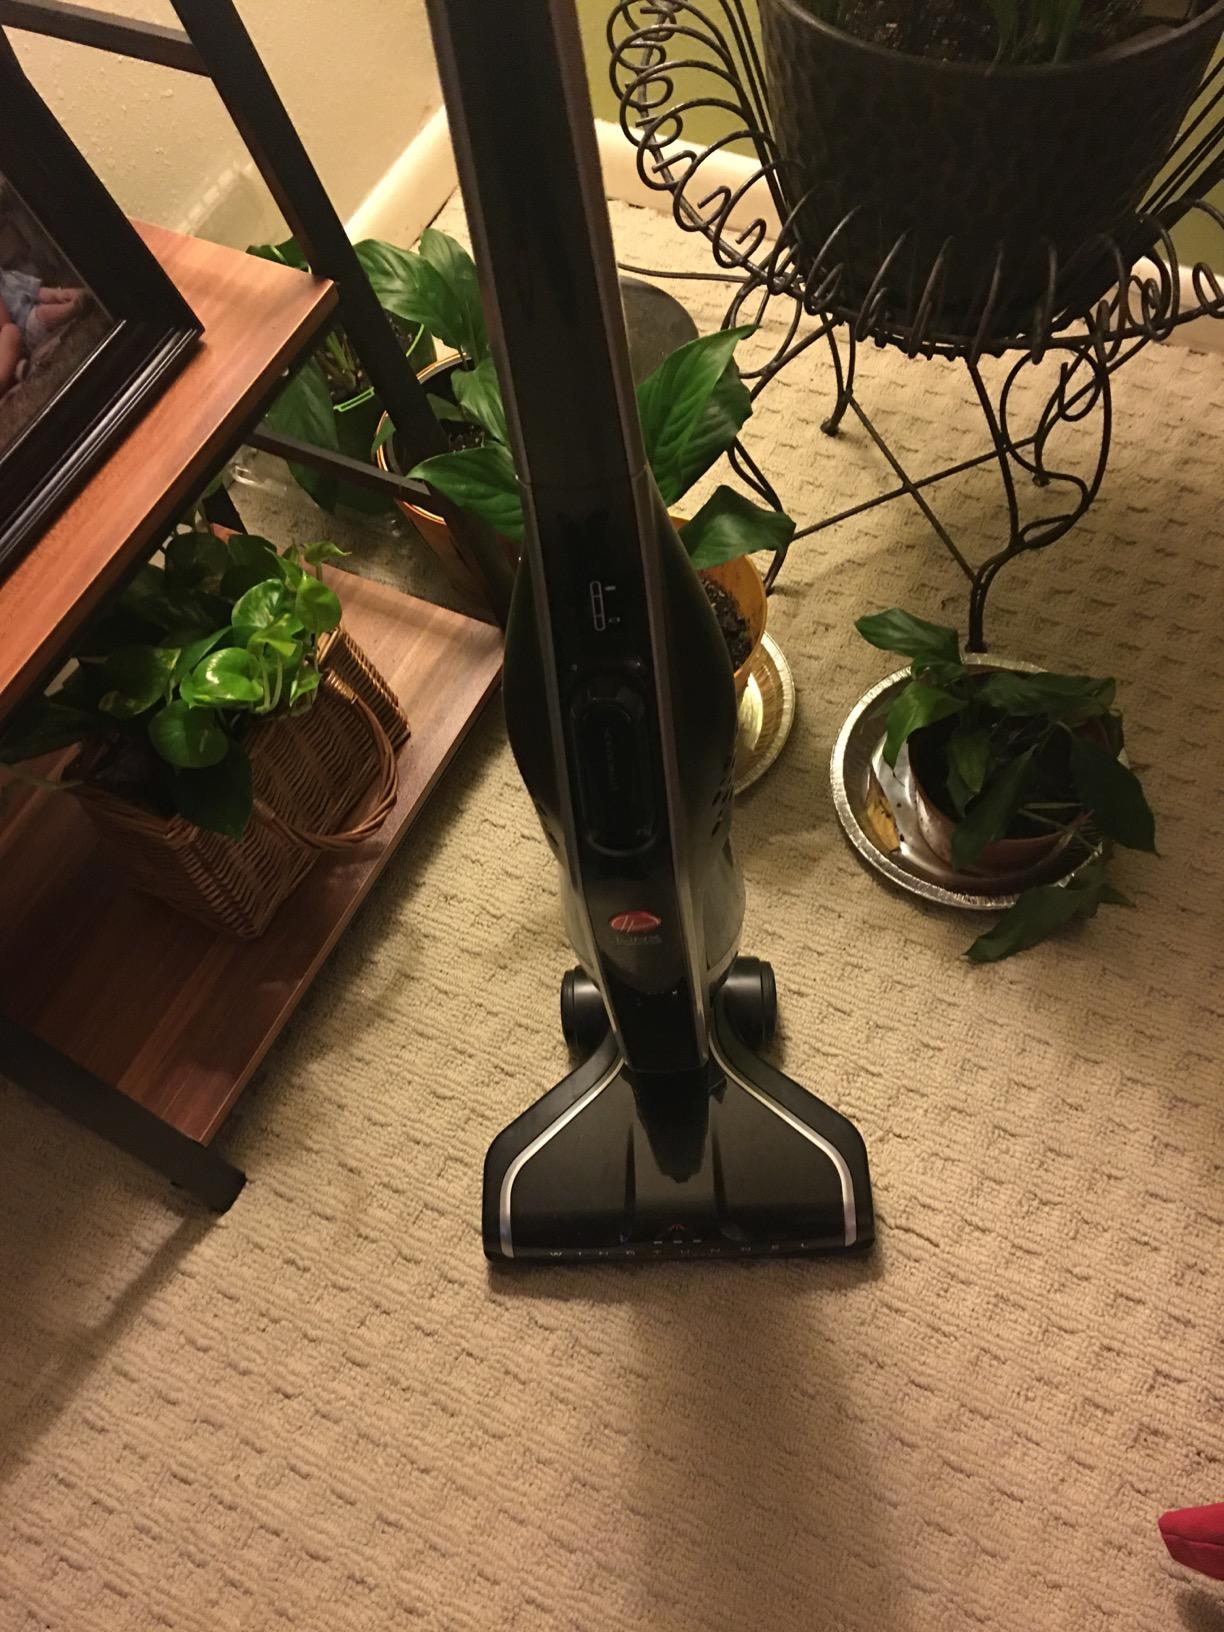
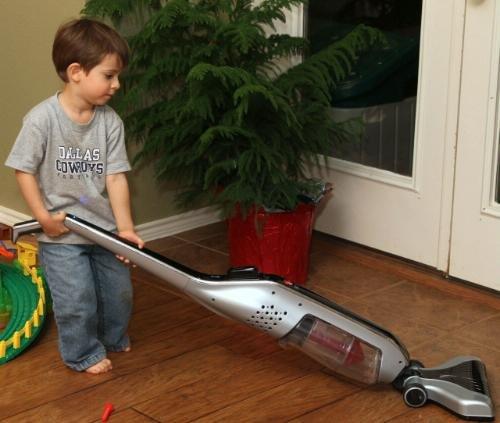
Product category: items_vacuum
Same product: no